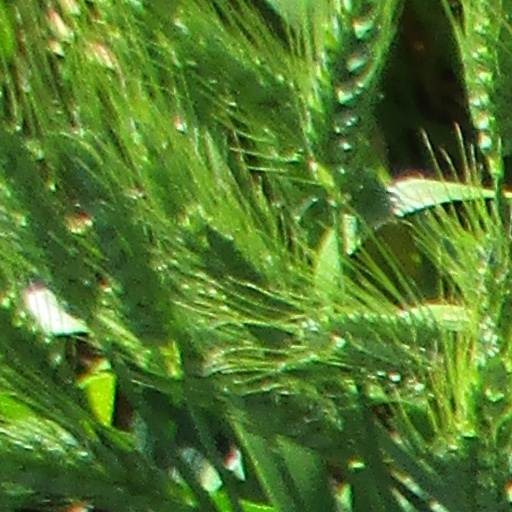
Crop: wheat